Kuku Kulunggur

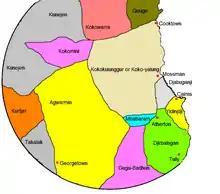
Traditional lands of the Aboriginal peoples around Cairns

In Norman Tindale's estimation their traditional lands covered some , encompassing the area around Port Douglas and Mossman north to Daintree. Their inland extension was around Mount Carbine.